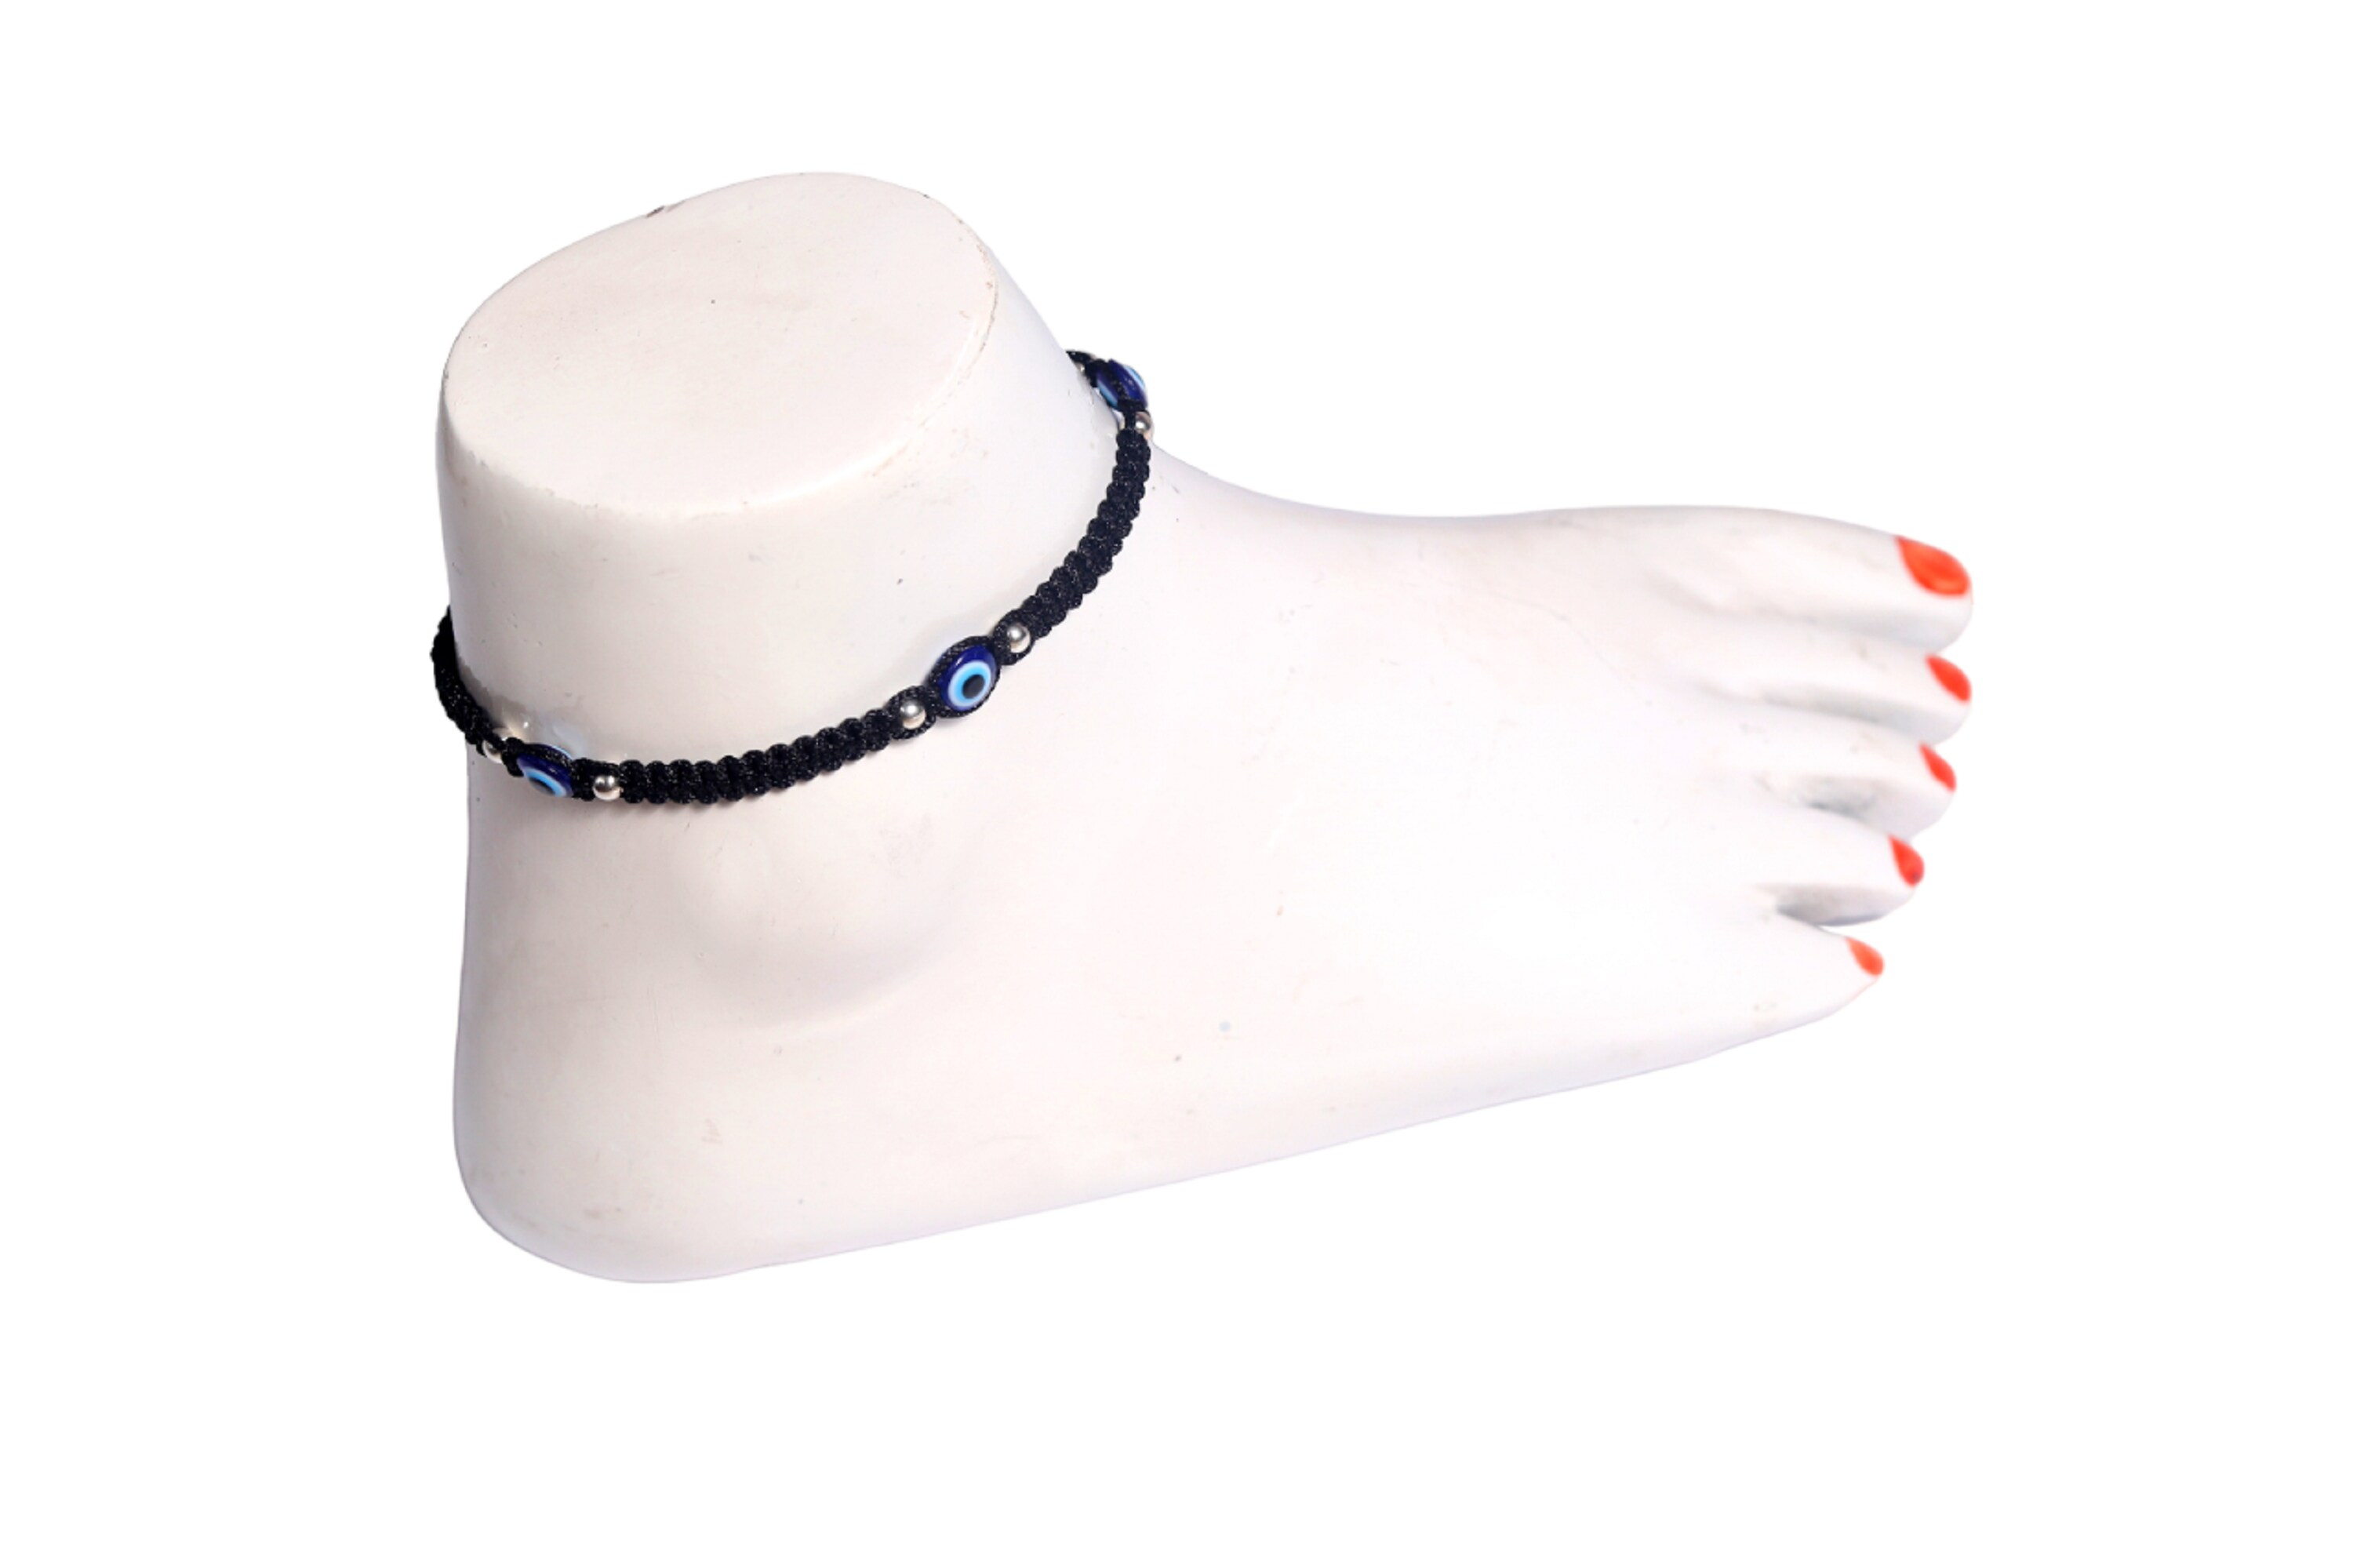
JYOKRISH Handmade Adjustable Black Thread 3 blue evil eye with Beads Anklet For Women | girls | Nazariya |Payal | Nazar Battu |Free Size |Pack of 2
Type: Anklet
Brand: JYOKRISH
Price: Rs. 299
This anklet is perfect for women and girls who appreciate unique and stylish accessories. It features a beautiful evil eye charm that is believed to ward off negative energy and bring good luck. 
Features: This piece is made of 925 sterling silver with silver plating. Wear your heart on your ankles with this exquisite piece from ZAVYA's silver collection, handcrafted with love. The minimal design makes this anklet absolutely irresistible.,This anklet is one of a kind. This anklet is perfect for any occasion or everyday wear, from grocery shopping to office wear and parties. This product has a single anklet. A pair option is also available for those who would like to glam up more,No chemical has been used in formation. All our products are anti-allergic and safe for the skin and very soothing and comfortable.| Disclaimer: Product may vary slightly from the image shown due to the photographic lighting effect and monitor screen. We,The anklet comes in an attractive jewelry box containing a Zavya jewelry kit with soft foam, a lovely envelope with essential information, and silver authentication certification.,Wipe your jewelry with the soft cloth after every use, and store it in a flat box to avoid accidental scratches. Keep sprays, makeup, moisture, and perfumes away from your jewelry. Do not soak it in water.